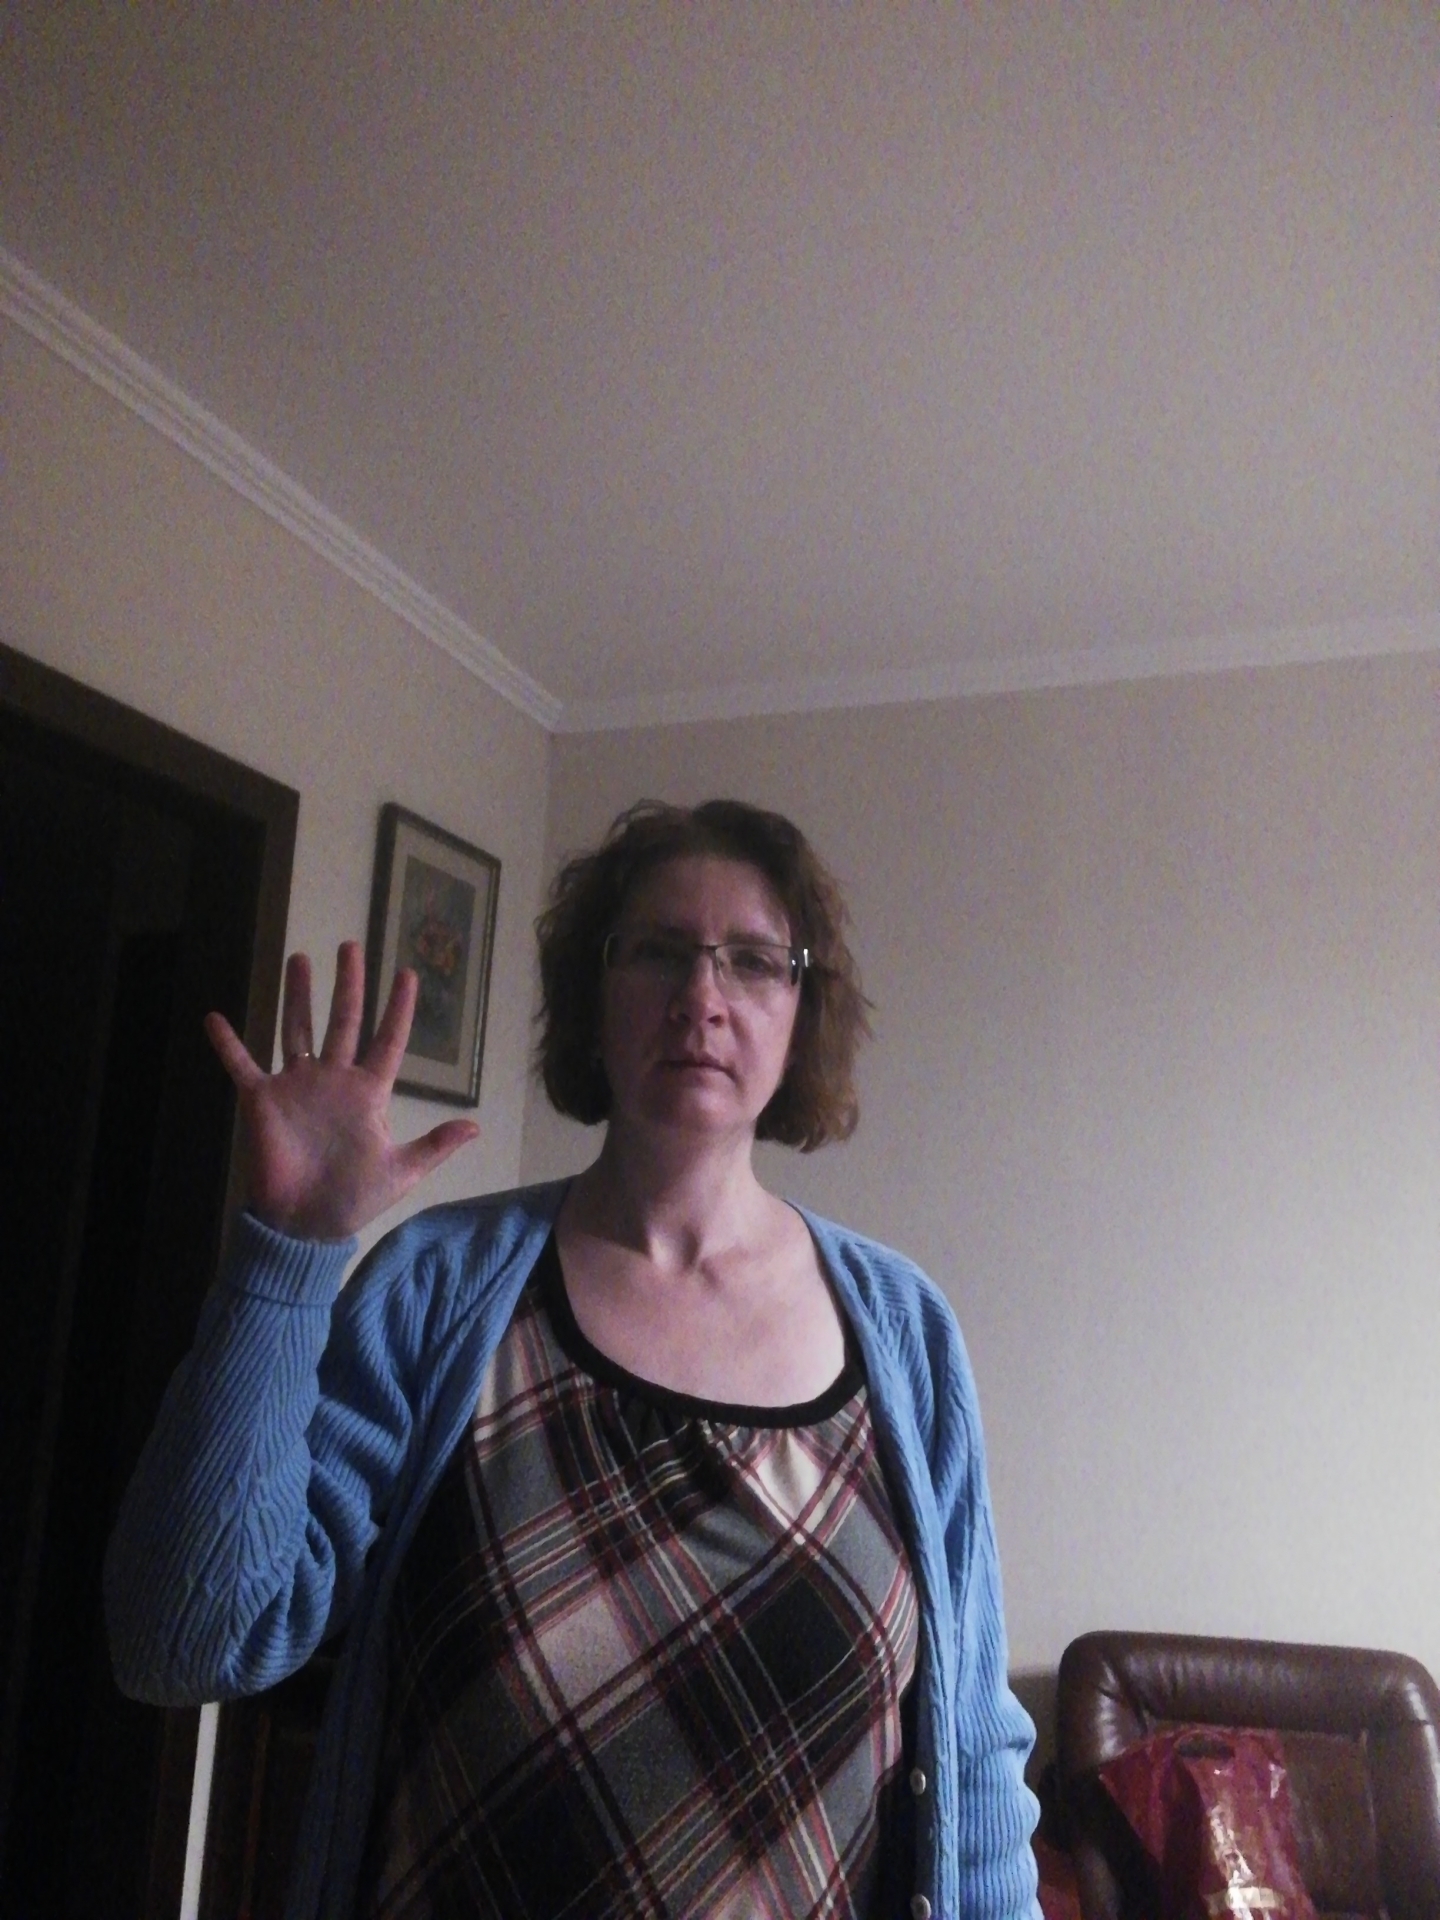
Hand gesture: palm